TAN (group)

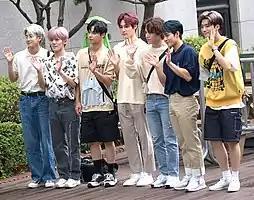
TAN in July 2022

TAN (formerly ; acronym for To All Nations) was a South Korean boy band formed through the MBC survival competition show "Extreme Debut: Wild Idol" in 2021. The group was consisted of seven members: Changsun, Jooan, Jaejun, Sunghyuk, Hyunyeop, Taehoon, and Jiseong. They debuted on March 10, 2022, with the extended play "1TAN".